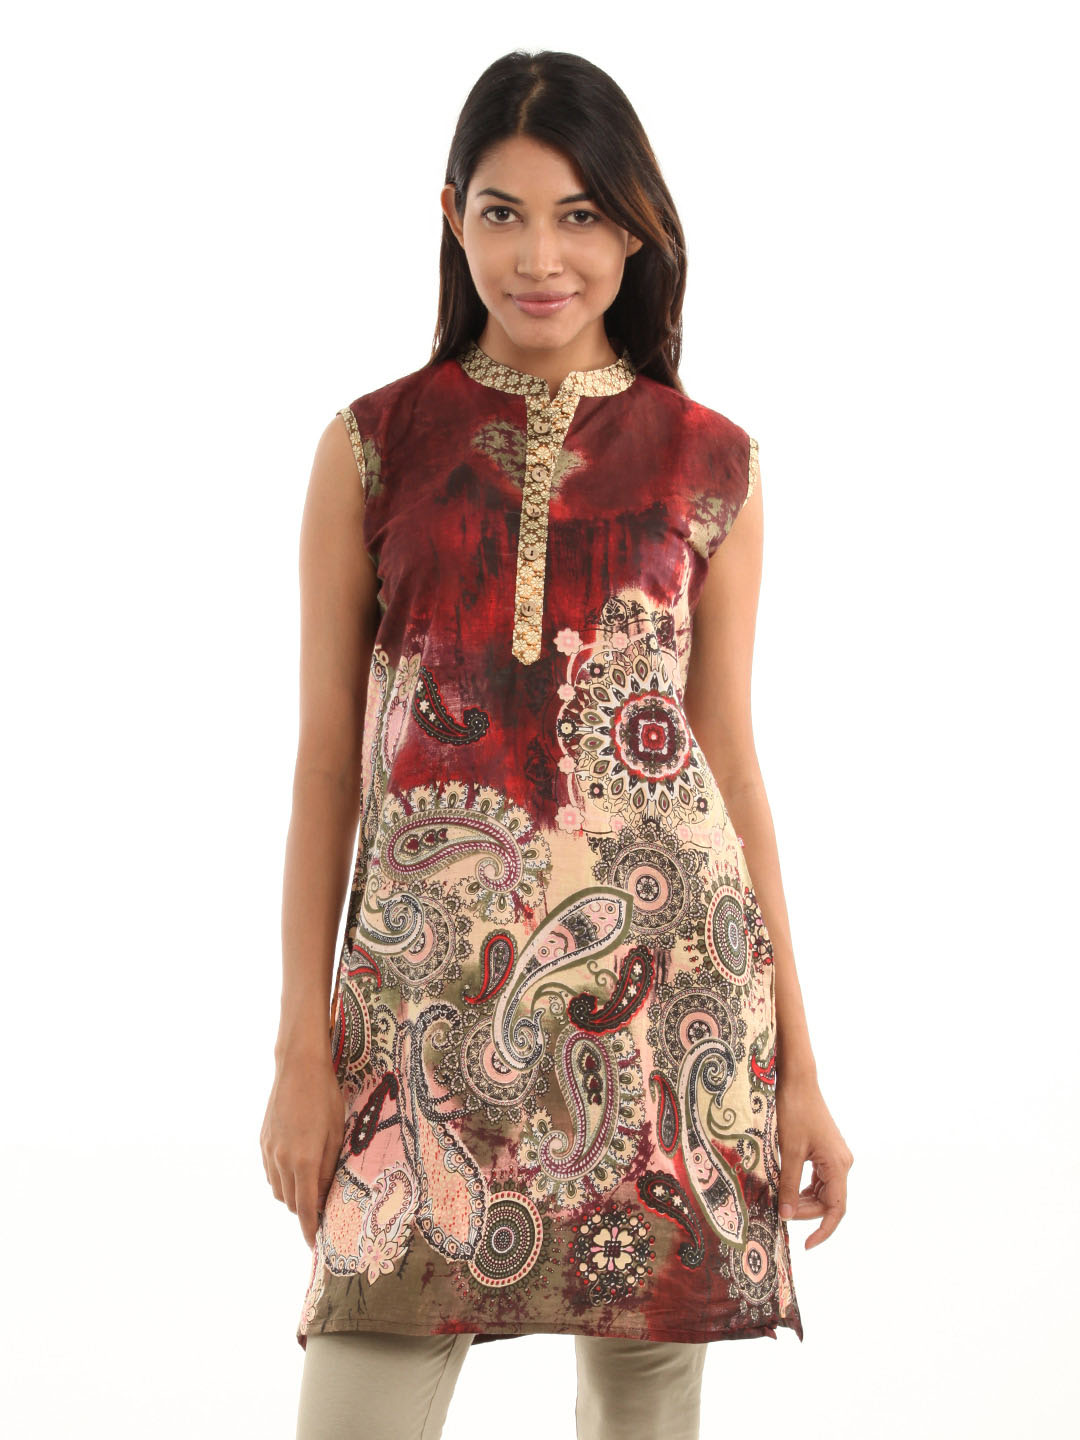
Shree Women Maroon Printed Kurta
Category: Apparel / Topwear / Kurtas
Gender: Women
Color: Maroon
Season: Fall 2012
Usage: Ethnic